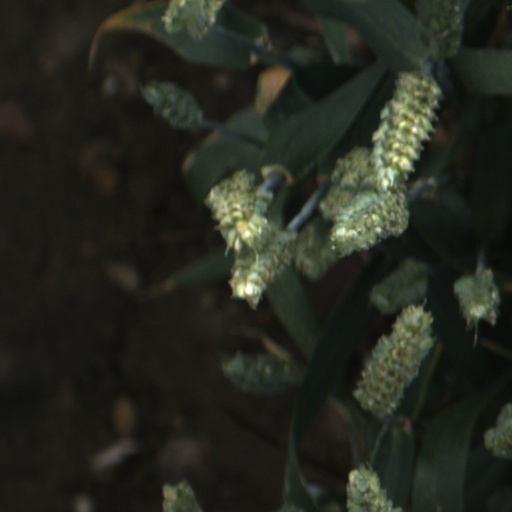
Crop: wheat